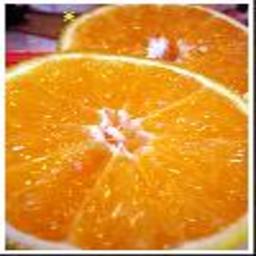
Label: Orange